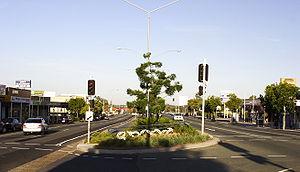
Carina est une ville située dans la banlieue de Brisbane, Australie. À 7 kilomètres à l'est du centre d'affaires de Brisbane ainsi que limitrophe de Carindale, Carina Heights, Cannon Hill et Camp Hill.